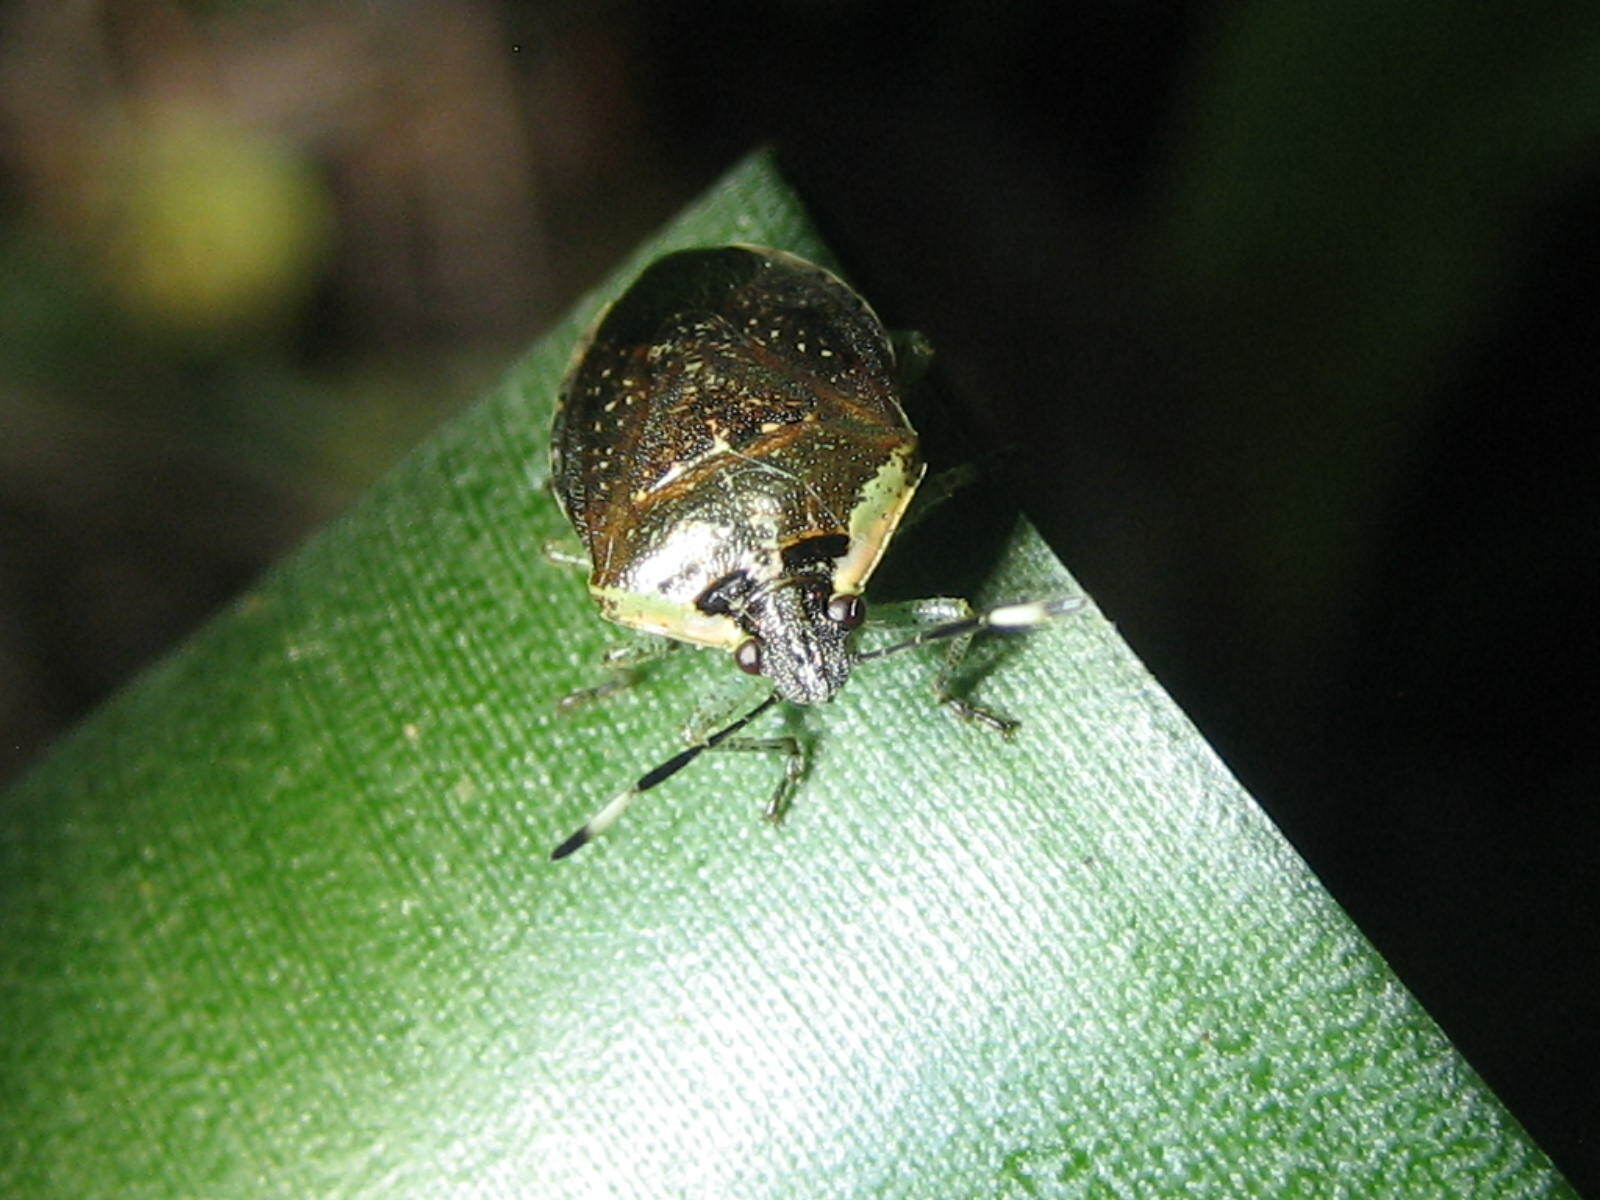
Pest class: stink_bug